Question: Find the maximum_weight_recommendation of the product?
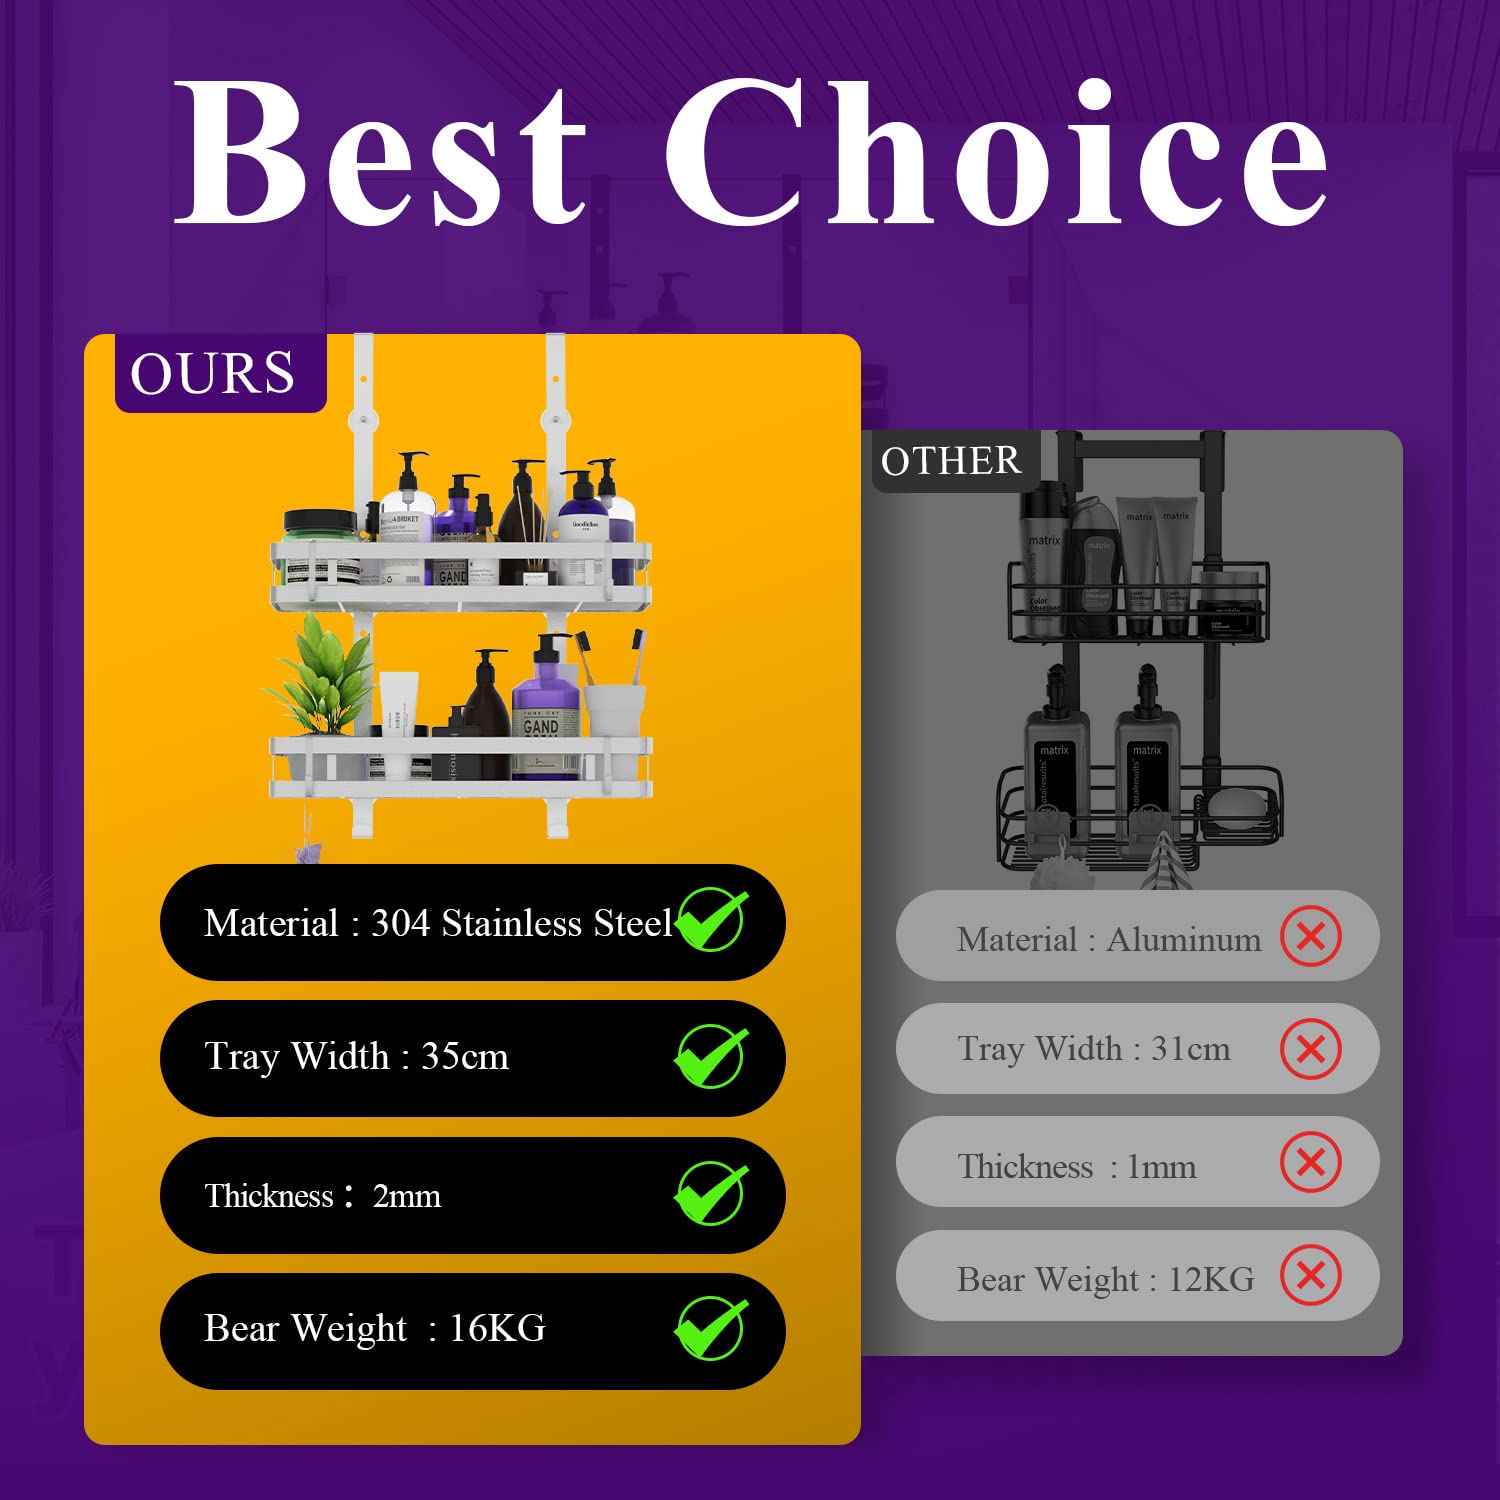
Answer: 16.0 kilogram